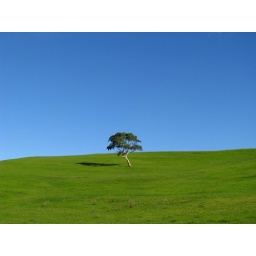
Lonely tree in big sky country